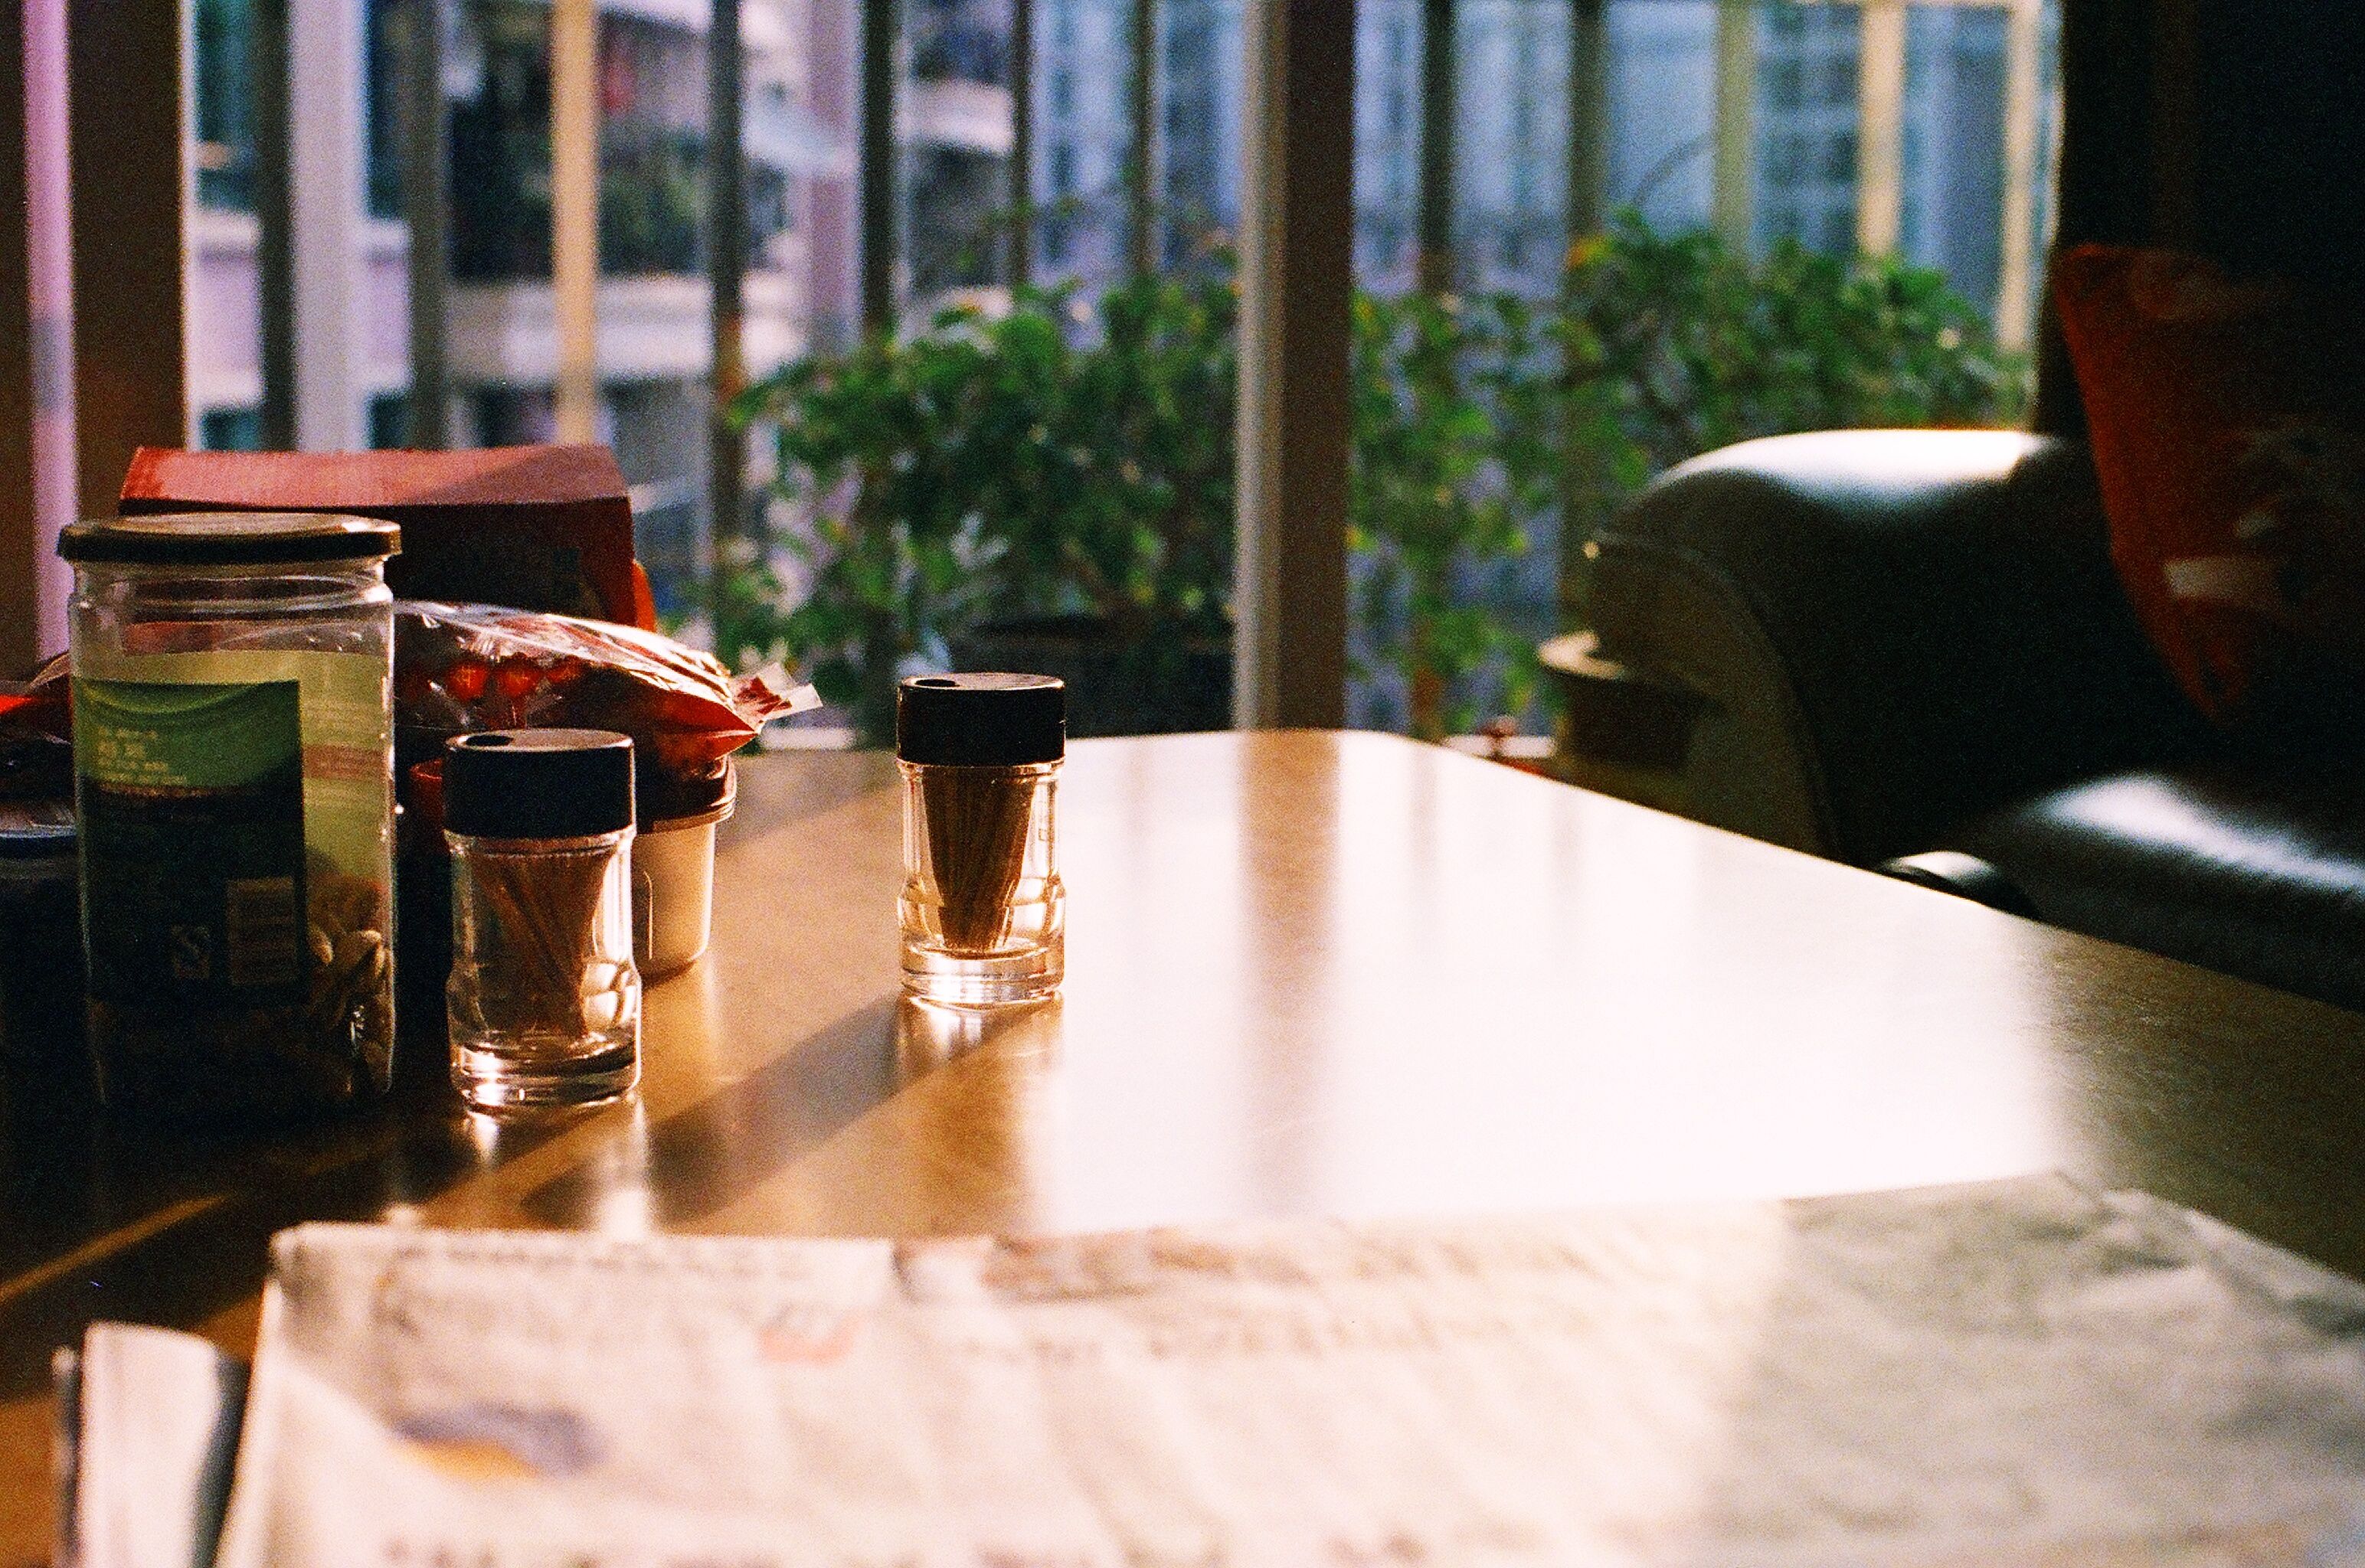
table, wood, restaurant, home, film, food, color, nikon, furniture, interior design, design, japanese, school, kodak, f3, 200